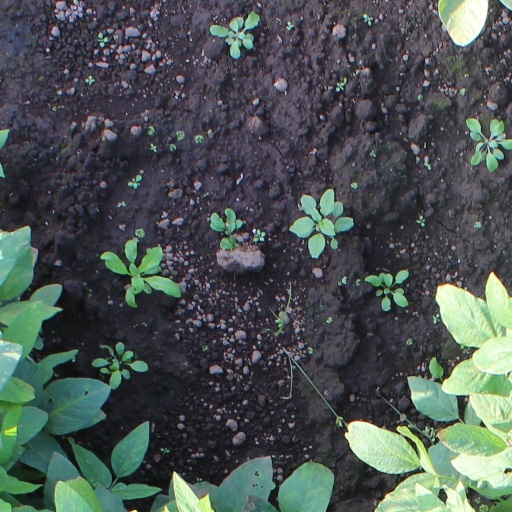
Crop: soybean